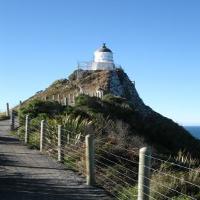
Weather: sun or clear